Two Guys (film)

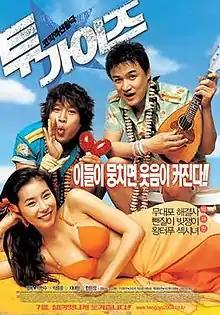

Two Guys (Korean: Tu gaijeu) is a South Korean comedy film directed and written by Hun-Su Park. Park Joong-hoon, Cha Tae-hyun, Han Eun-jung are the lead stars in this film.